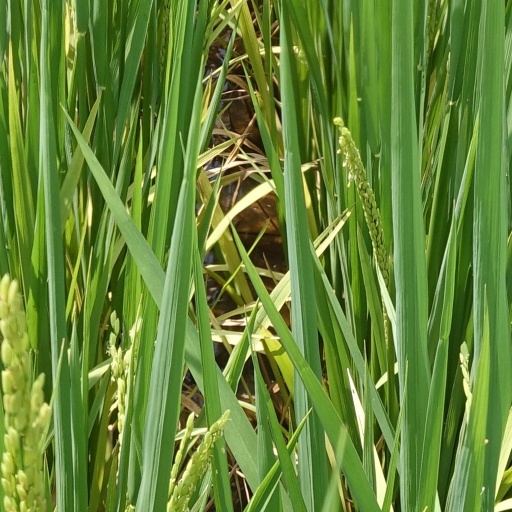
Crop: rice